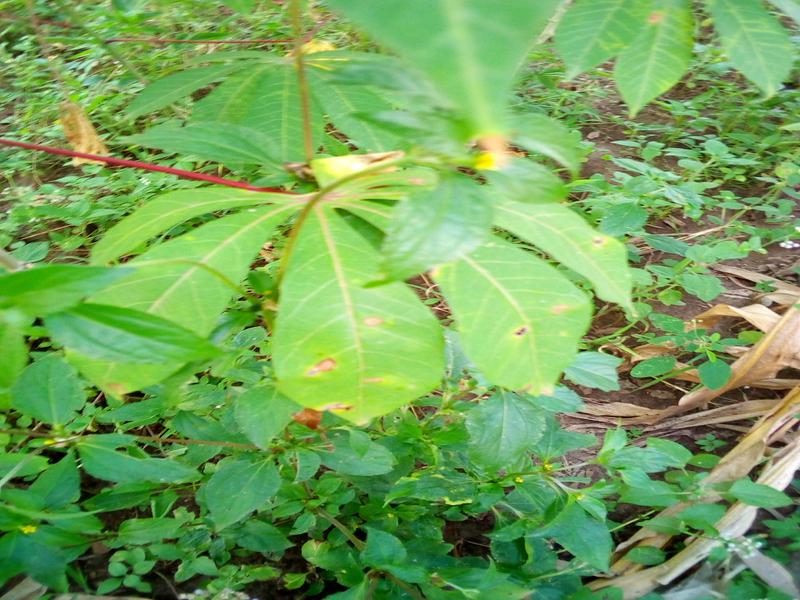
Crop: cassava
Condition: brown_streak_disease